In Old Arizona

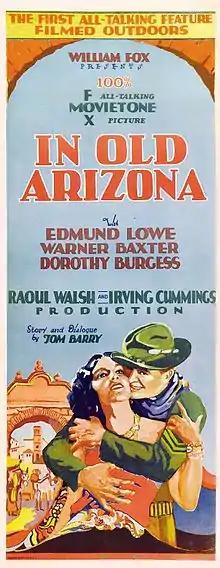
An alternate poster

Raoul Walsh was set to direct the film and star as the Cisco Kid, but had to abandon the project when a jackrabbit jumped through the windshield of a vehicle he was driving; the resulting wreck cost Walsh an eye. He never acted again, but continued his successful career as a film director.